Tennessee College of Applied Technology - Crump

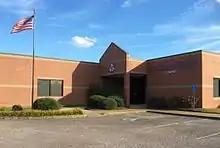
The administration building for the TCAT at Crump.

Each of the Tennessee Colleges of Applied Technology offers programs based on geographic needs of businesses and industry. Therefore, each college has different academic programs and offerings based on their in their service area. The Tennessee College of Applied Technology - Crump offers Certificates and Diplomas in the following programs: